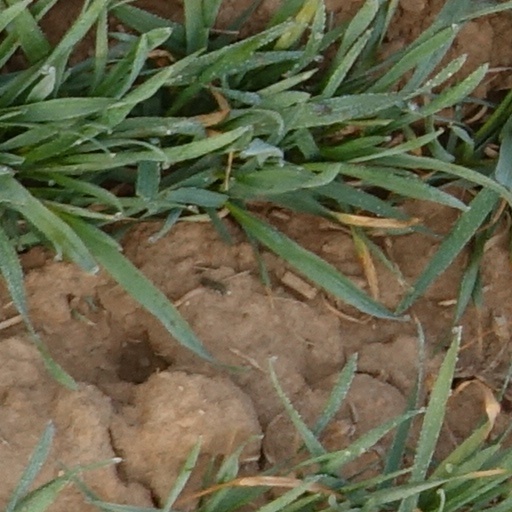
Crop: wheat